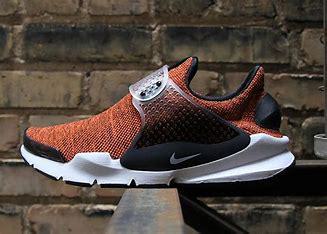
Brand: Nike
Model: Sock Dart